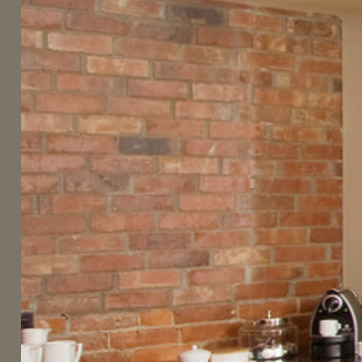
Material: brick